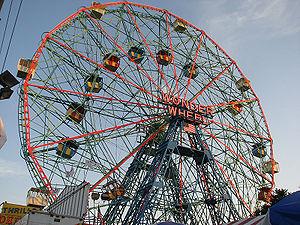
Dreamland Margate